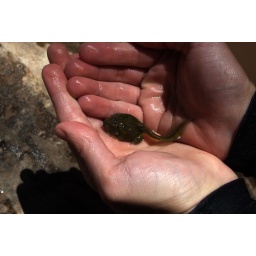
In Pine Creek. These things were swimming around in the same water we were.